Shuja-ud-Din Muhammad Khan

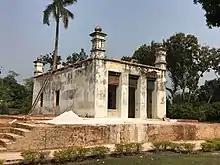
Shuja-ud-Din's masouleum at Roshnibagh

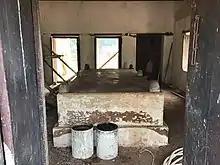
Shuja-ud-Din's tomb

A great perturbation was caused in 1739 by the approach of Nader Shah. Shuja ud-Din fell ill and fearing his death he sent Durdan Begum and his son to Odisha. He also appointed Sarfaraz Khan as his heir and successor. He also enjoined Sarfaraz Khan to regard Haji Ahmed, Alam Chand (Roy Royan Alam Chand) and Jagat Seth as his steadfast counsellor and was to follow their advice in all affairs of moment. But, Sarfaraz Khan had no cordiality towards them and promised to obey Shuja ud-Din's commands, fearing to offend his dying father. Shuja ud-Din died on 26 August 1739 leaving behind two sons and two daughters. He lies buried in Roshnibag in Murshidabad. Shuja ud-Din Muhammad Khan was succeeded by his son, Sarfaraz Khan. His death coincided with the invasion of Delhi by Nader Shah.